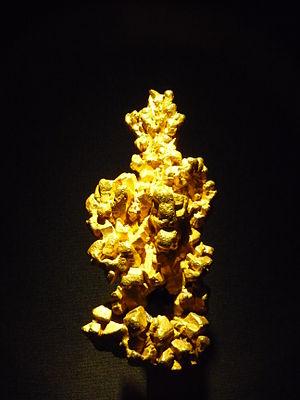
La pépite Latrobe est l'un des plus grands groupes de cristaux d'or cubiques connus dans le monde. Elle est conservée au Musée d'histoire naturelle de Londres. La pépite pèse 717 grammes. Elle fut trouvée au Mont McIvor, dans l’état de Victoria, en Australie le 1ᵉʳ mai 1853 en présence de Charles La Trobe, gouverneur du Victoria, et fut nommée en son honneur.